Redlands, Cremorne

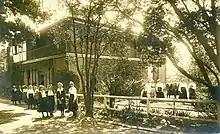
Redlands House

Established in 1884 as the College for Girls in Milsons Point with five students, the school was originally run by Elizabeth Liggins and Clara Arnold as a single-sex boarding school. In 1899 the school moved to Cremorne under the name College for Girls, Redlands.